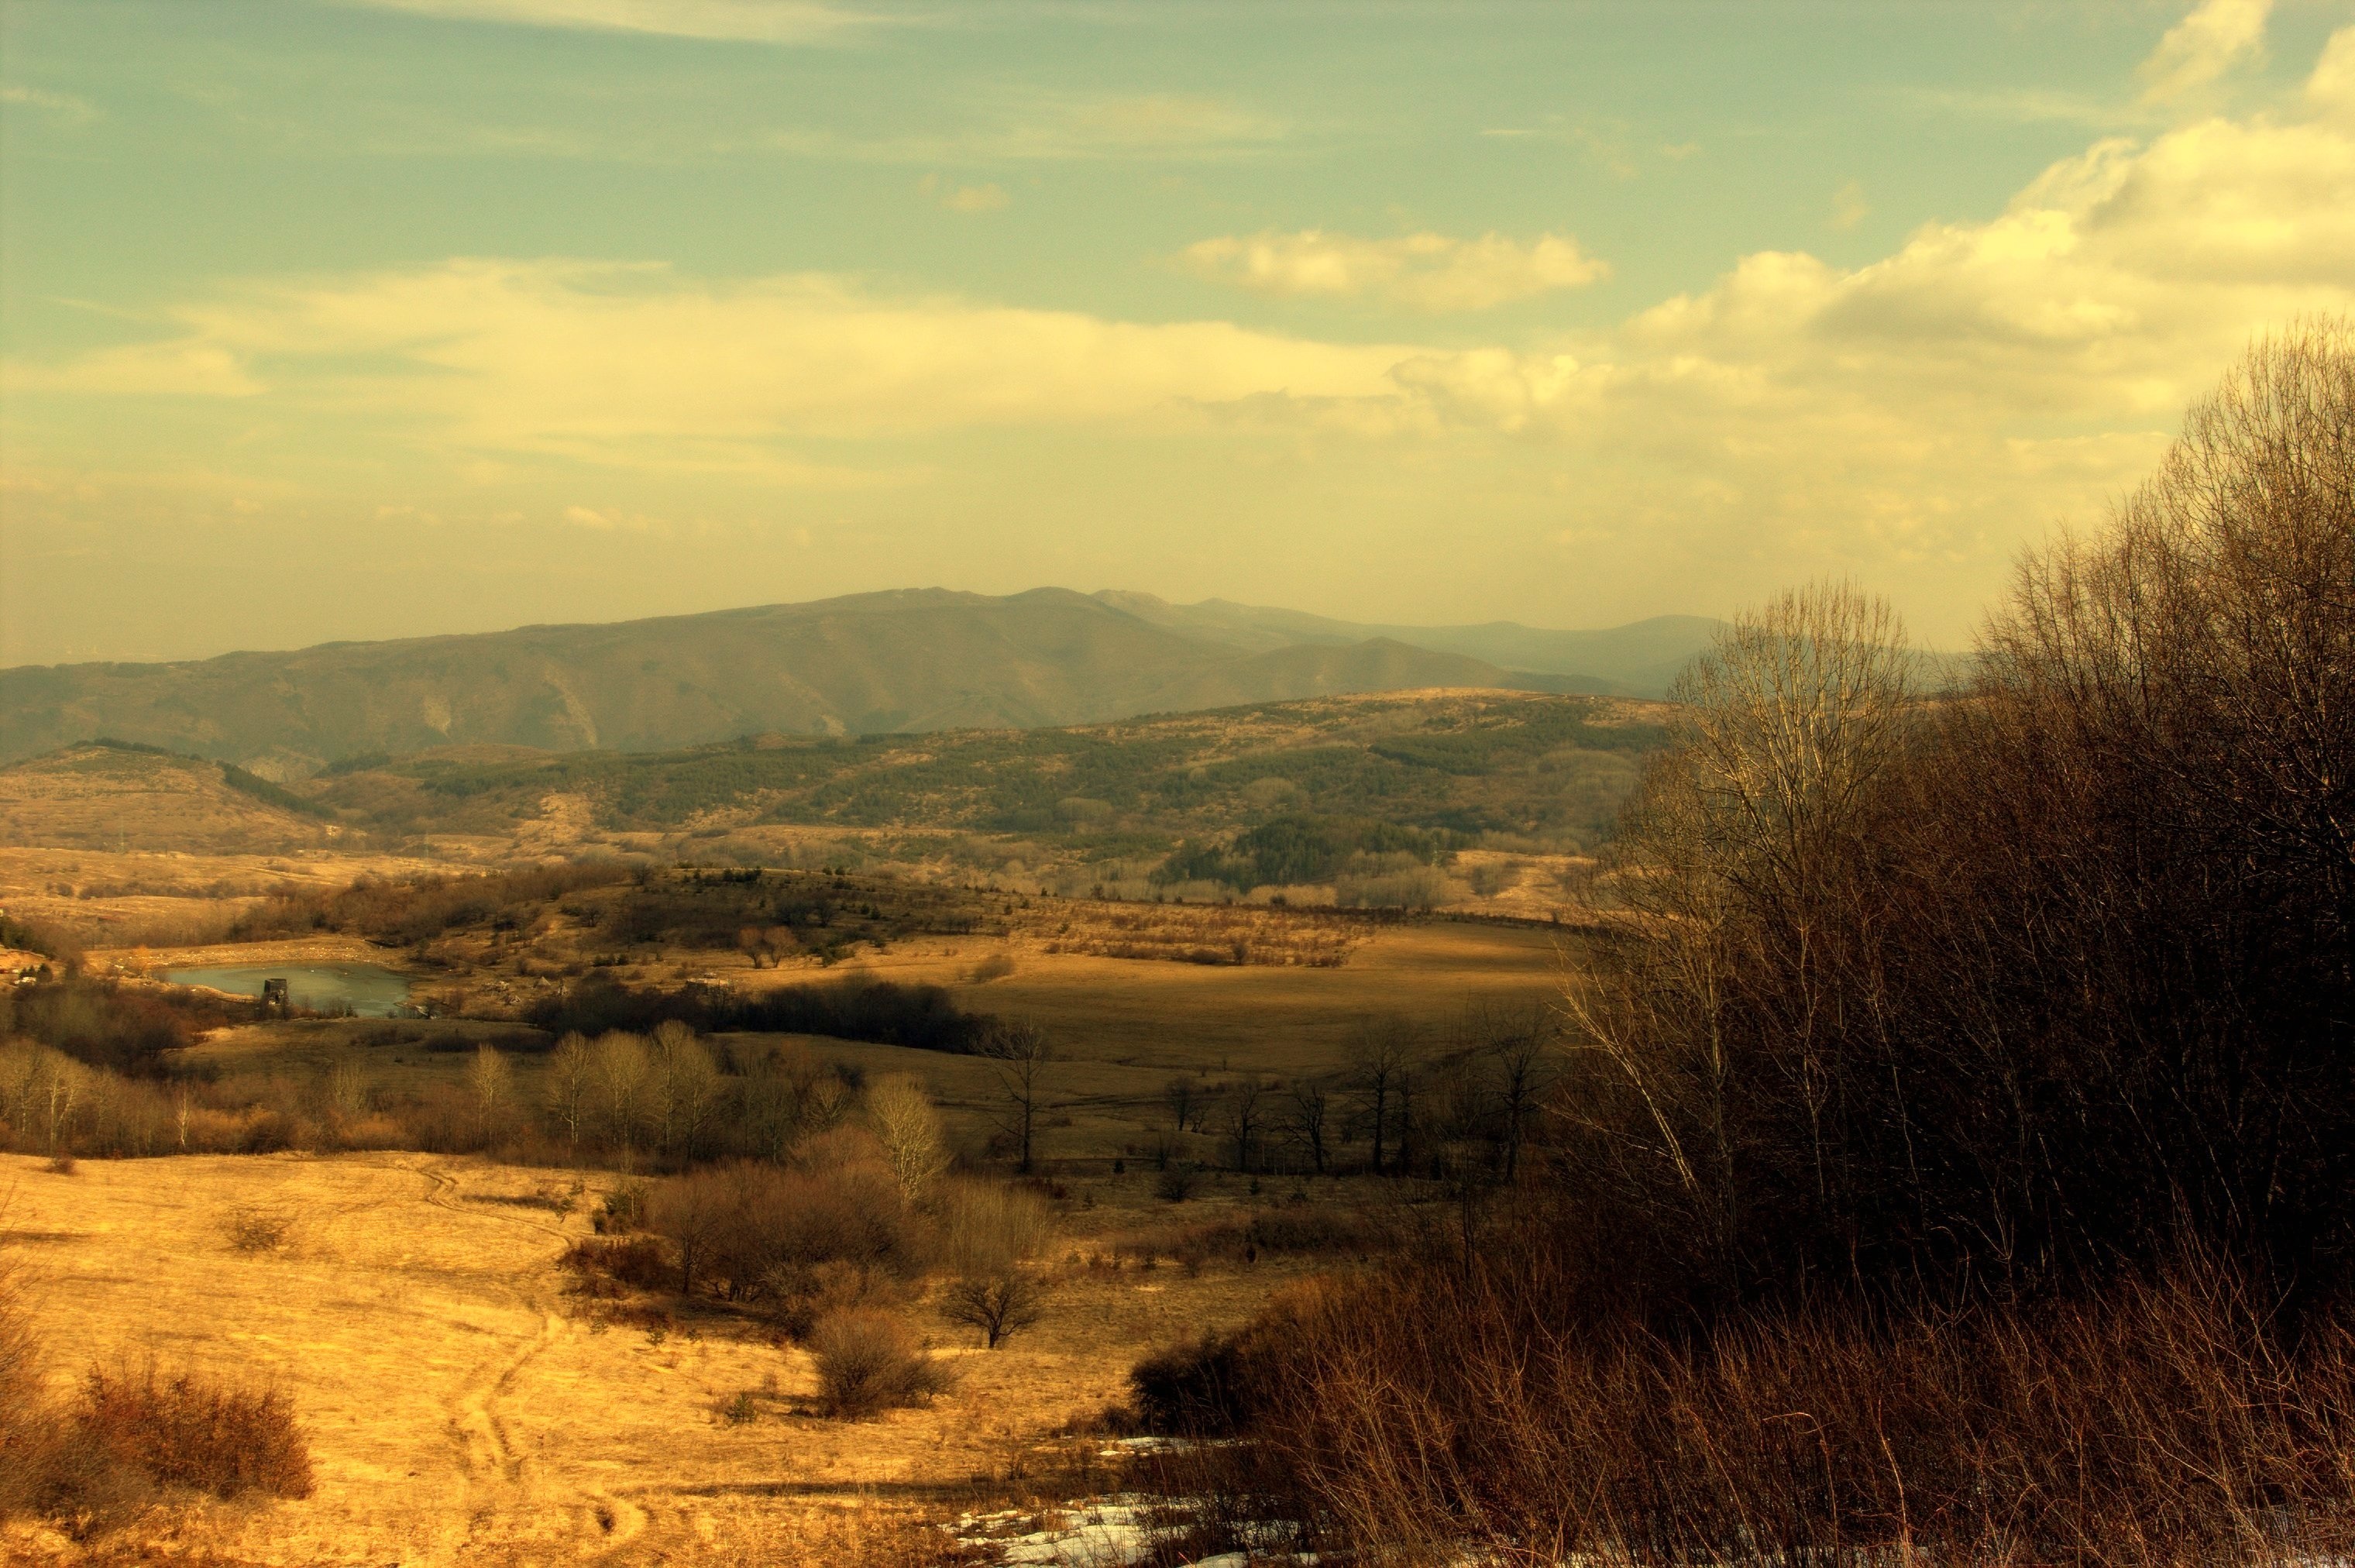
landscape, tree, nature, grass, horizon, wilderness, mountain, cloud, sky, sunrise, sunset, mist, field, meadow, prairie, sunlight, morning, hill, dawn, valley, dusk, evening, autumn, savanna, plain, grassland, plateau, habitat, loch, steppe, rural area, natural environment, geographical feature, atmospheric phenomenon, mountainous landforms